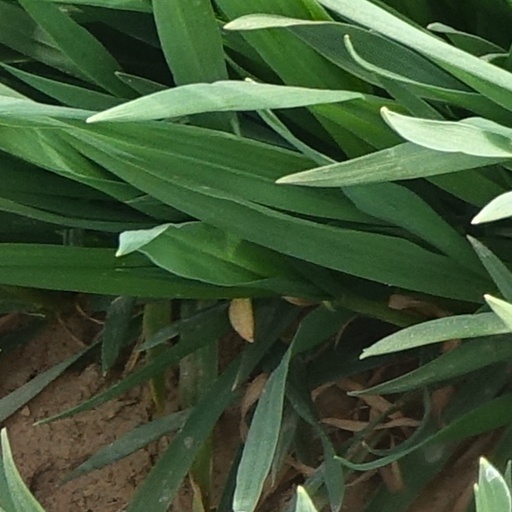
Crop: wheat